Webbed foot

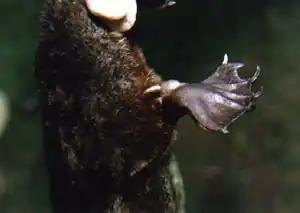
Platypus foot

Some semiaquatic mammals have webbed feet. Most of these have interdigital webbing, as opposed to the syndactyly found in birds. Some notable examples include the platypus, the beaver, the otter, and the water opossum. Capybaras have slightly webbed feet, while hippopotamuses have webbed toes.